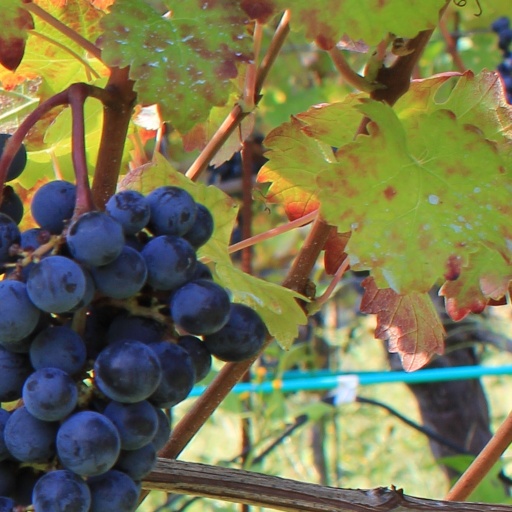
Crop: grape